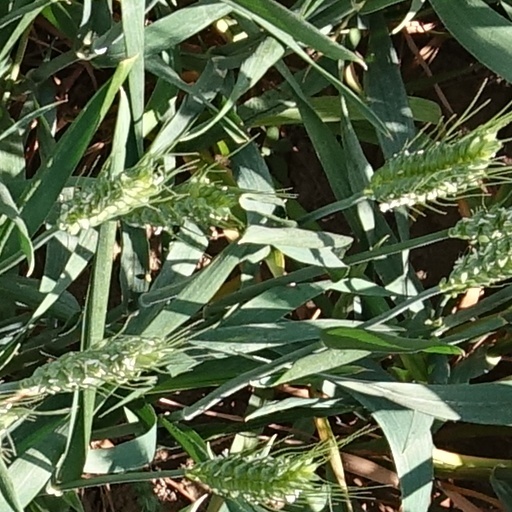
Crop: wheat